Old Courthouse (Buena Vista, Virginia)

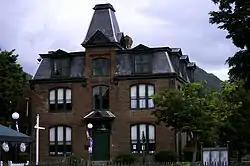
Old Courthouse, Buena Vista VA, 18 May 2015

The Old Courthouse, also known as the Buena Vista Land Company building, is a historic courthouse building located at Buena Vista, Virginia. It was built in 1890, and is a 2 1/2-story, brick building with a mansard roof in the Second Empire style. It originally housed the Treasurer's Office, Mayor's Office, Office of the Clerk of Court, the courtroom Attorney's offices, the telephone exchange, and the local Odd Fellow's Lodge. The local public library has occupied the building since 1971, after a new municipal building was constructed.